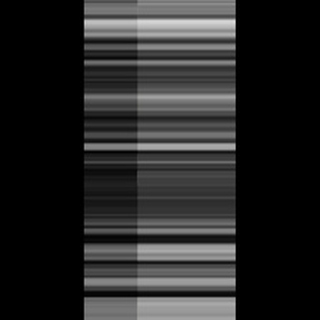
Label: sugarcane_yellow_leaf_disease